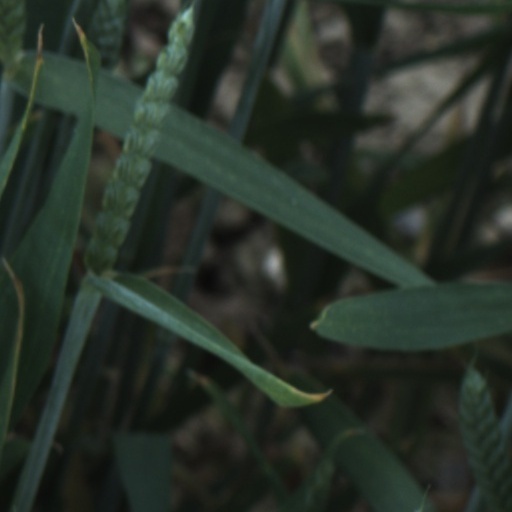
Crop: wheat